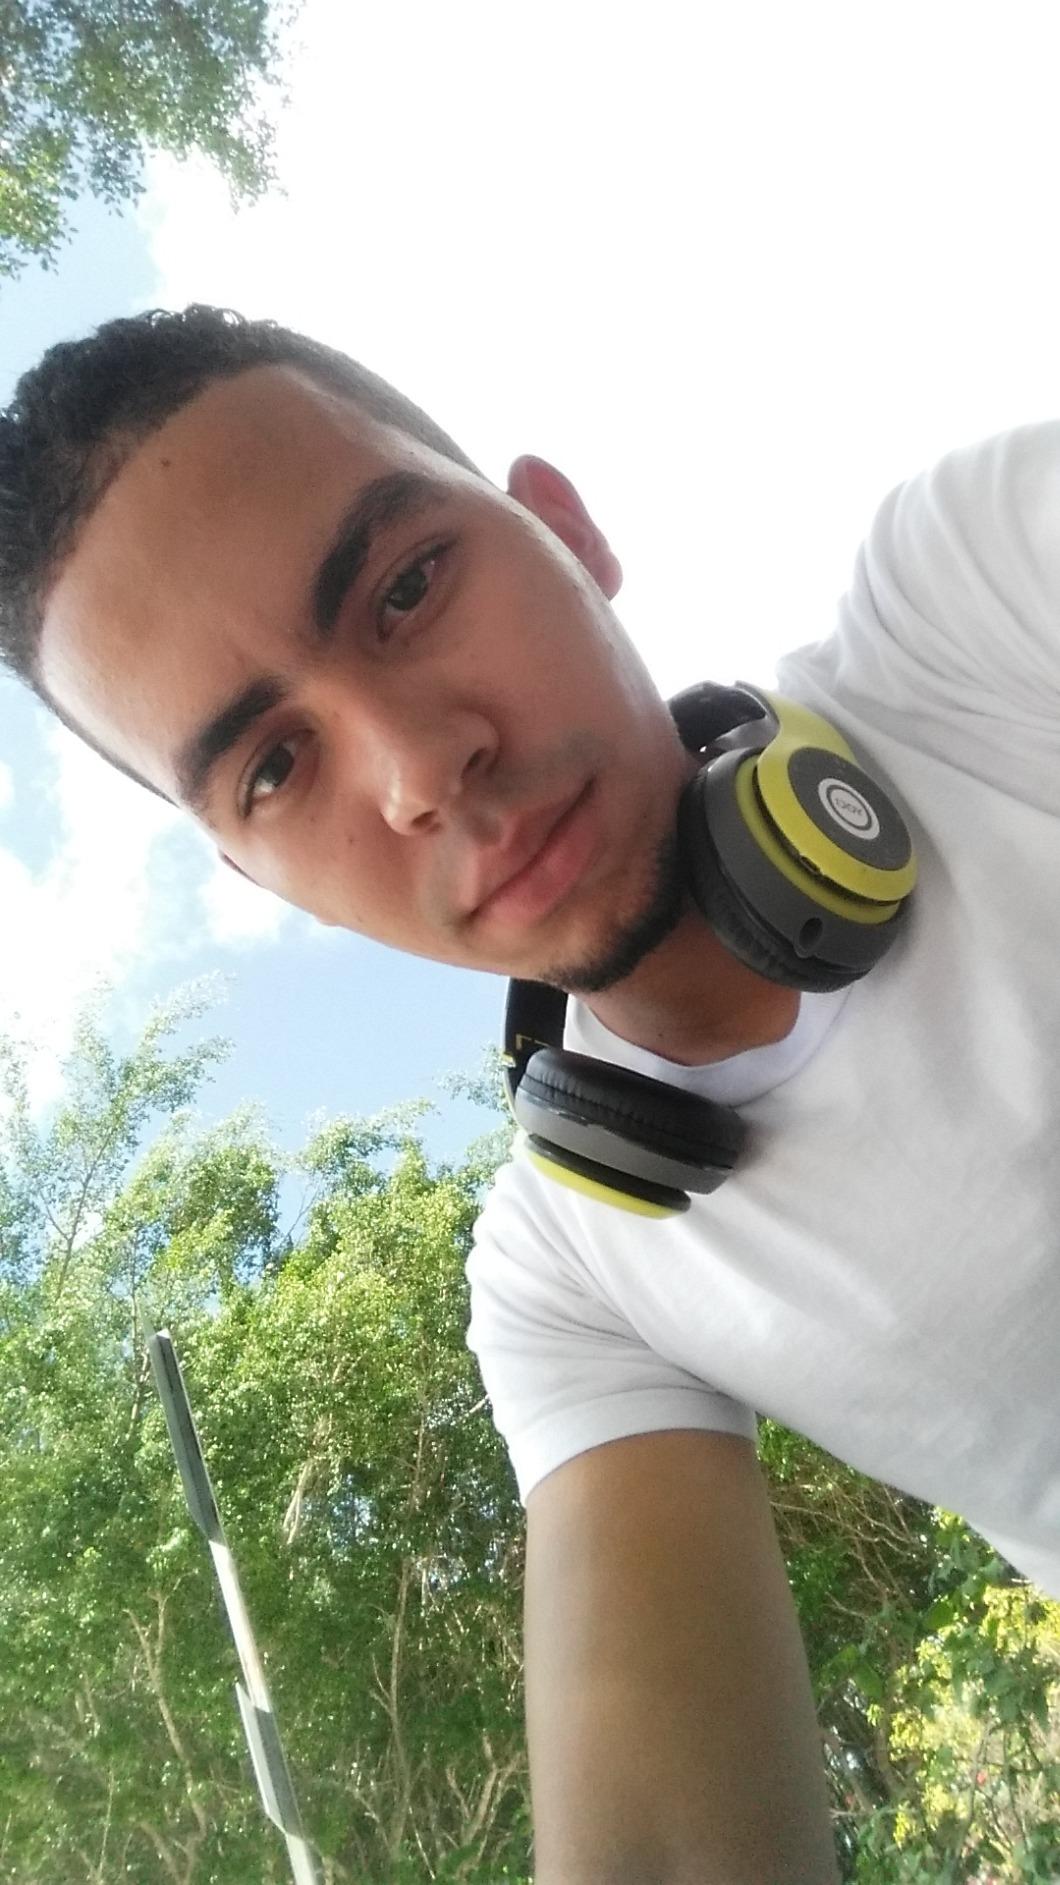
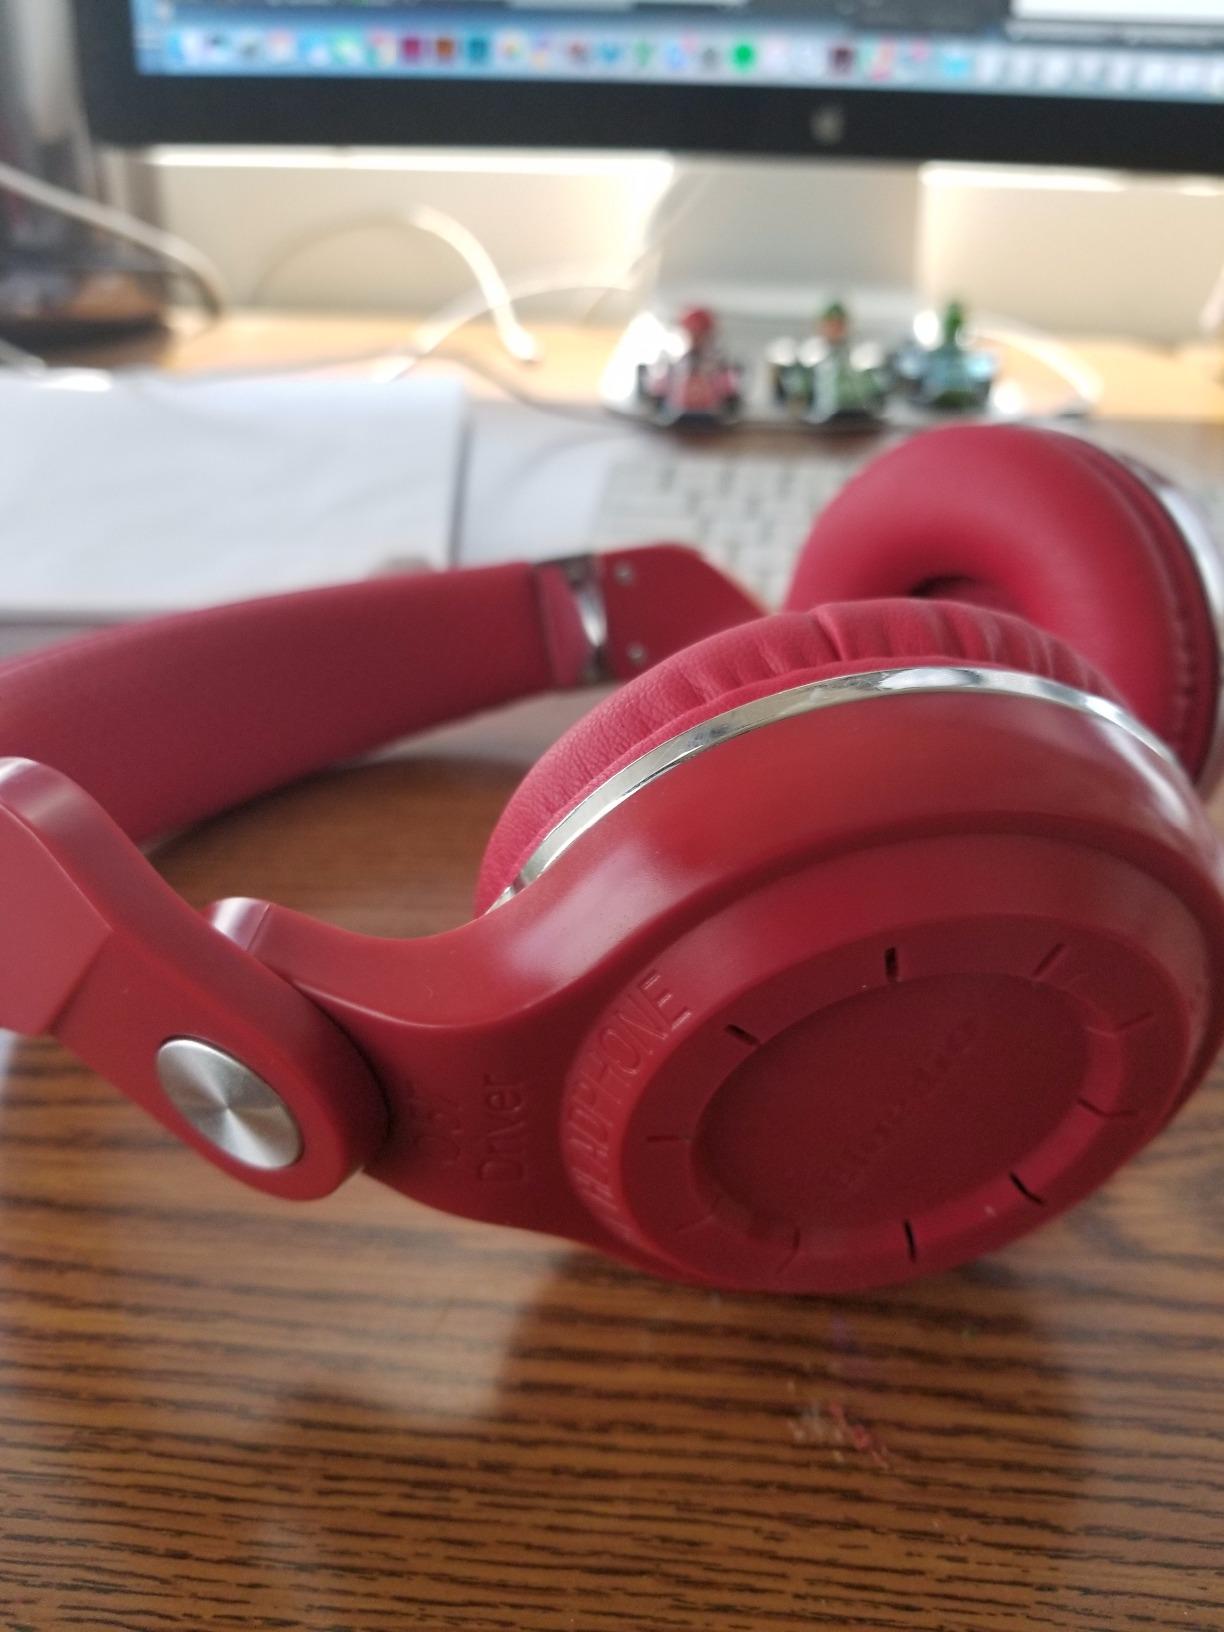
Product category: headphones
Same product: no